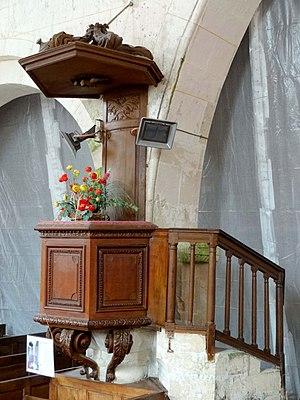
Mobilier de l'église - voir titre.
L'église Saint-Martin est une église catholique paroissiale située à Bonneuil-en-Valois, dans l'Oise, en France. C'est un édifice de plan cruciforme à nef basilicale, qui date en grande partie du XIIᵉ siècle. Sa silhouette est assez emblématique des églises de cette époque dans la région, et n'a que peu été affectée par des remaniements, si l'on excepte la reconstruction des murs des bas-côtés au second quart du XVIᵉ siècle dans le style gothique flamboyant. Ses parties les plus anciennes sont romanes, et remontent aux alentours de 1120. Ce sont la façade occidentale de la nef avec son portail, les trois premières grandes arcades au nord de la nef avec les fenêtres hautes, et le clocher latéral au nord du chœur avec son double étage de beffroi, dont la base reste voûtée en berceau. La position du clocher est responsable d'une irrégularité : au nord, le chœur est flanqué d'une toute petite chapelle, et au sud, d'une grande chapelle formant croisillon. Les deux sont de style gothique, mais la première est datable du dernier quart du XIIᵉ siècle, et la seconde, des alentours de 1200.